Baseball field

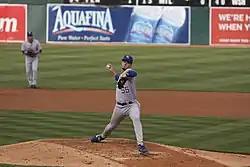
Kansas City Royals pitcher Gil Meche moves forward off the rubber as the pitch is released.

The batter's box is the place where the batter stands when ready to receive a pitch from the pitcher. It is usually drawn in chalk on the dirt surrounding home plate, and the insides of the boxes are watered down before each game.